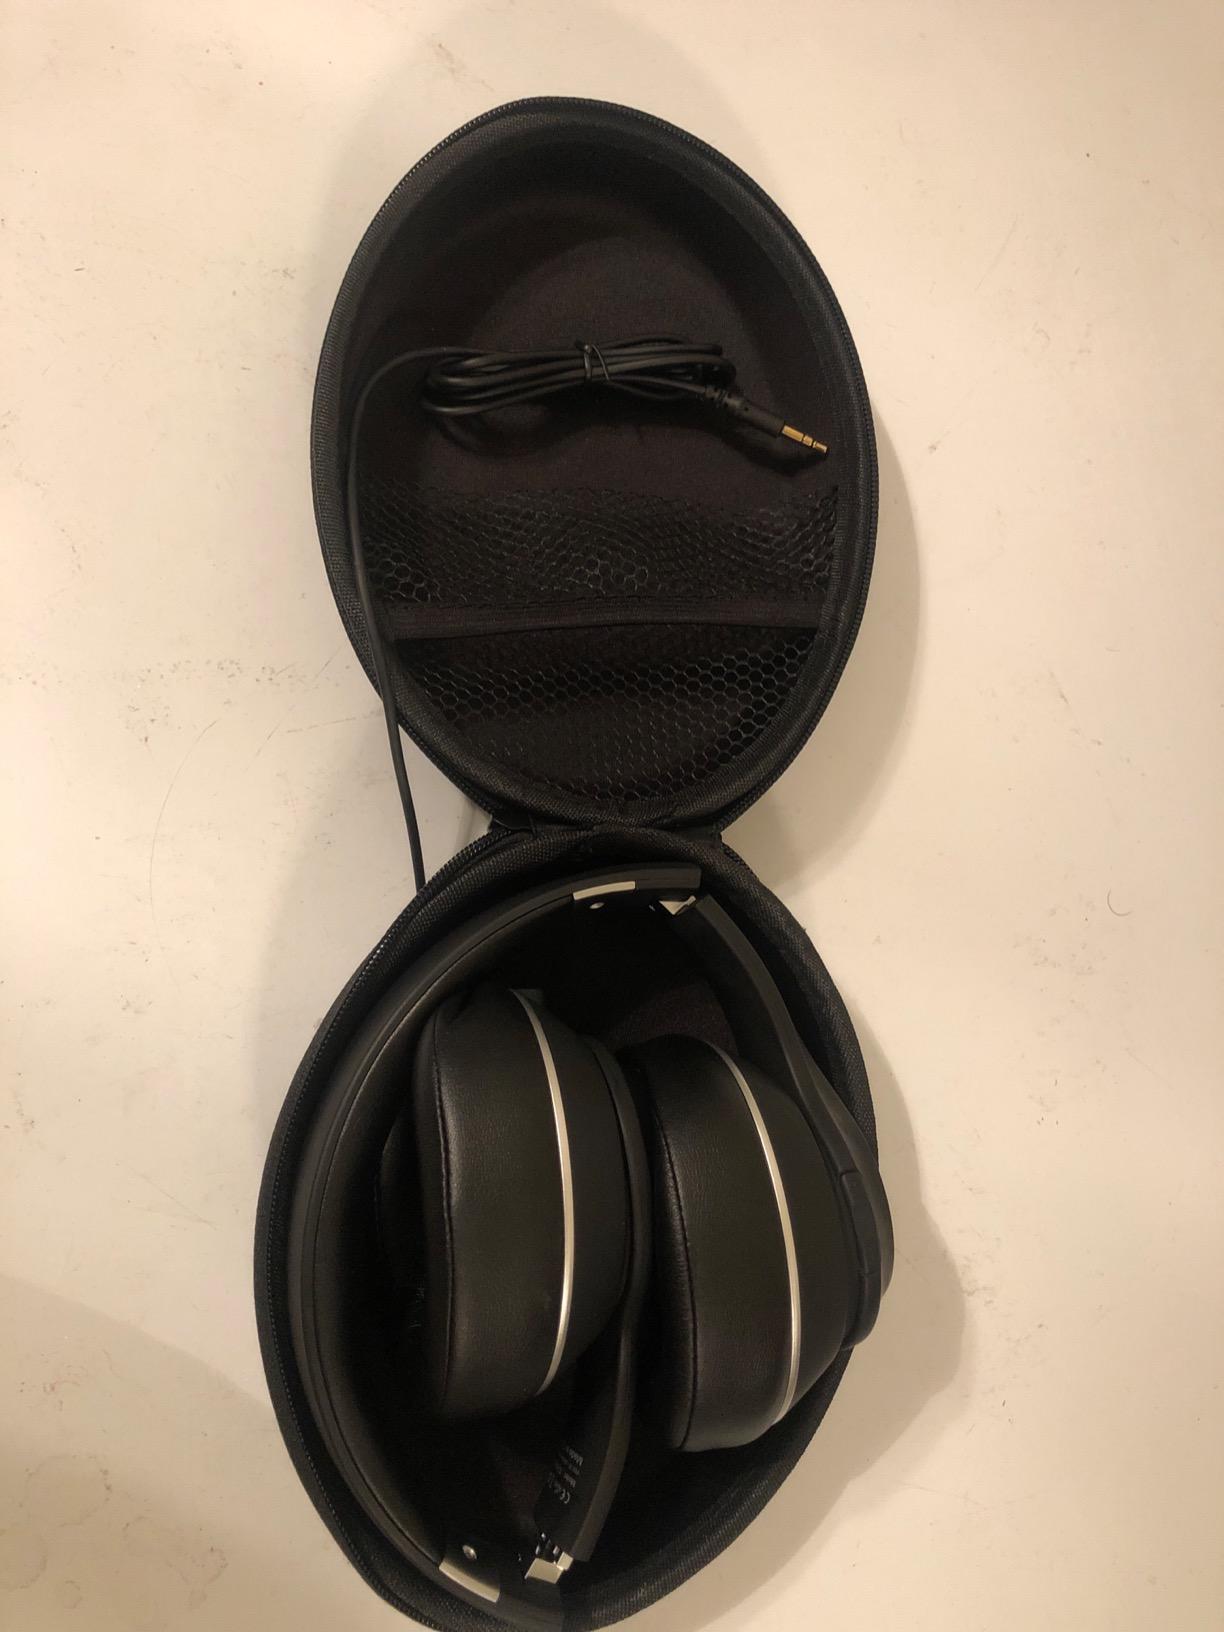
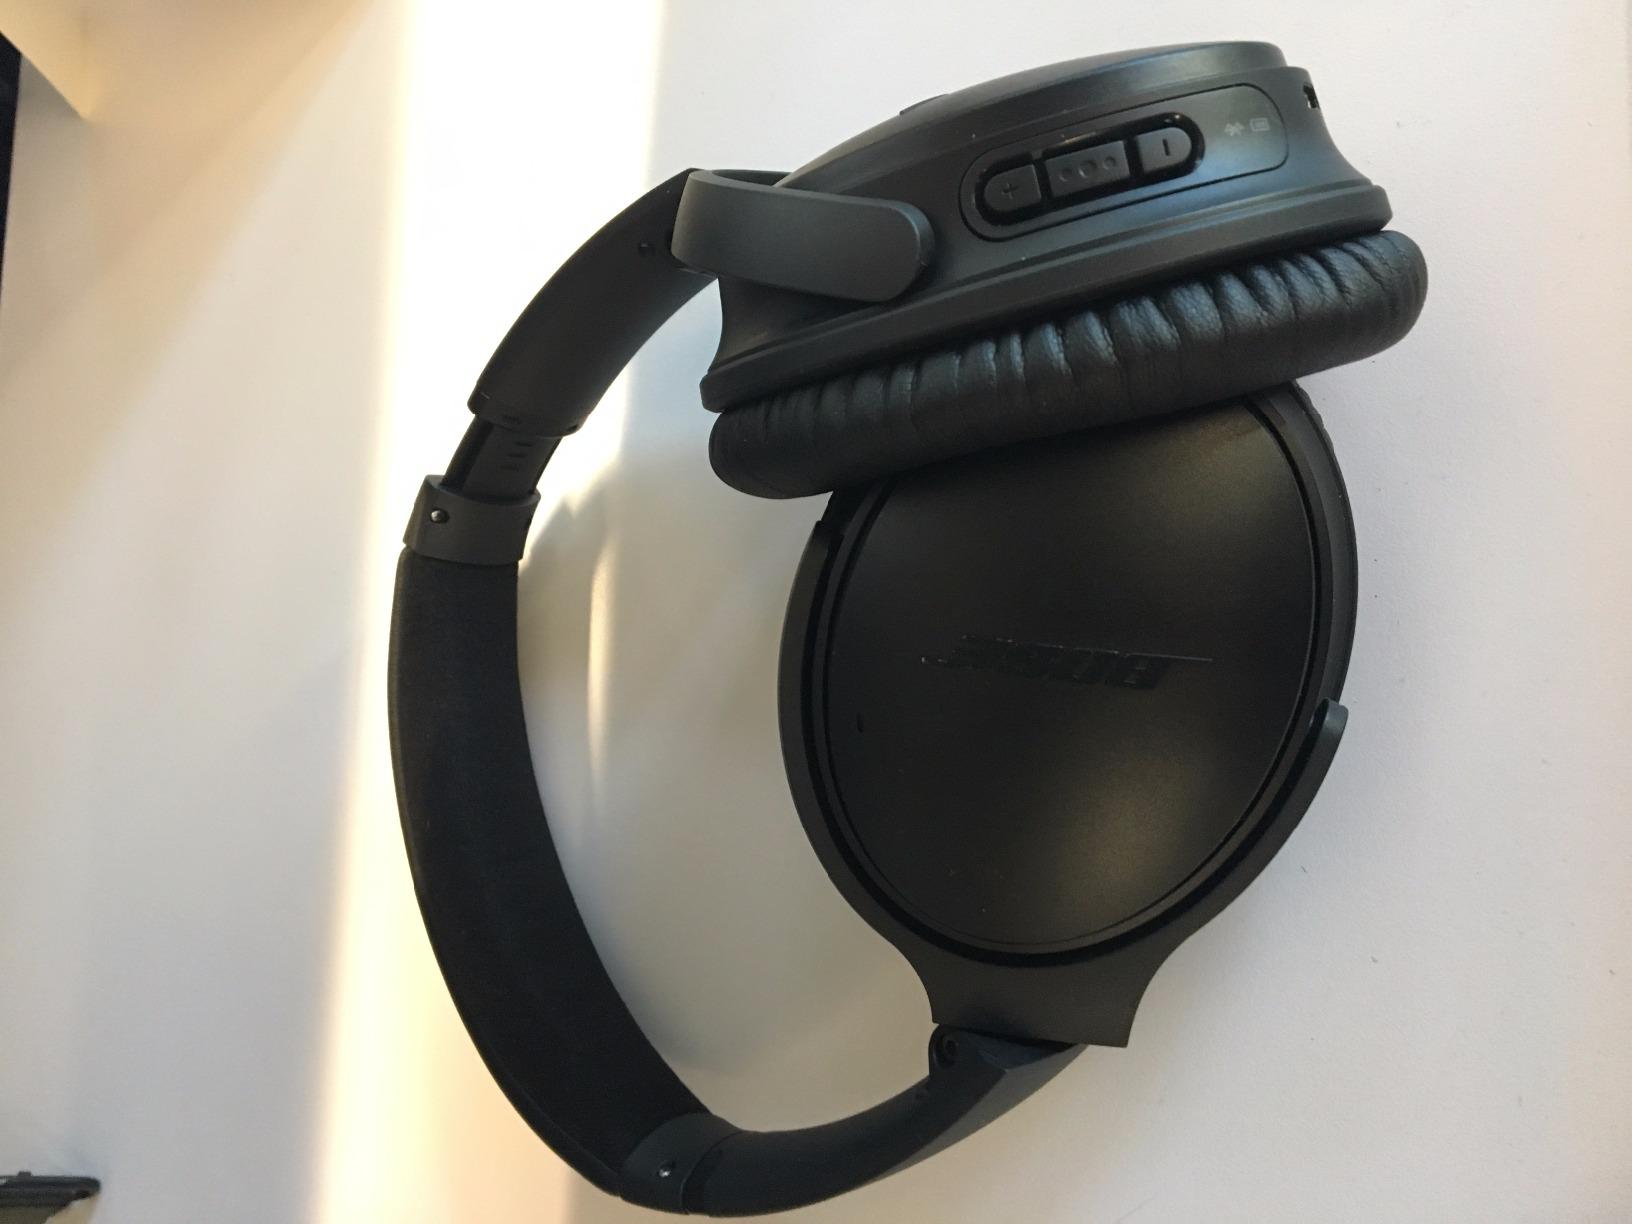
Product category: headphones
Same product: no